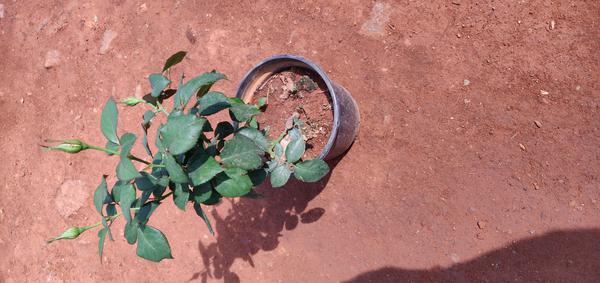
Plant: Rose